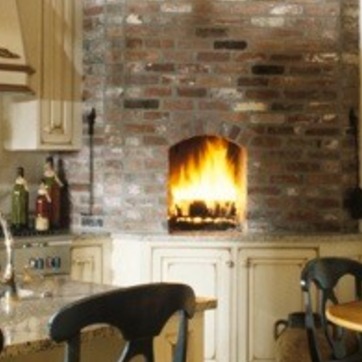
Material: other